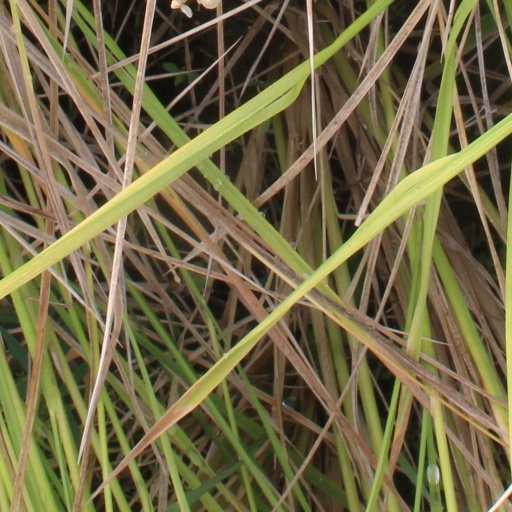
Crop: rice